26th Filmfare Awards

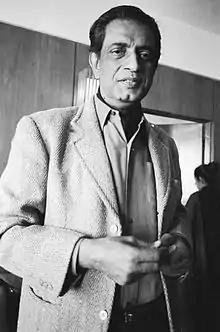
Satyajit Ray — Best Director winner for "Shatranj ke Khiladi"

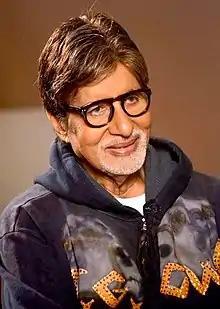
Amitabh Bachchan — Best Actor winner for "Don"

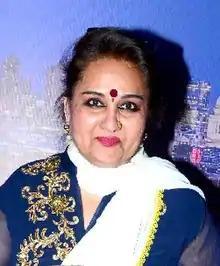
Reena Roy — Best Supporting Actress winner for "Apnapan"

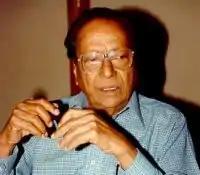
Kamleshwar — Best Screenplay winner for "Pati Patni Aur Woh"

"Satyajit Ray – Shatranj Ke Khilari"